Aline Kominsky-Crumb

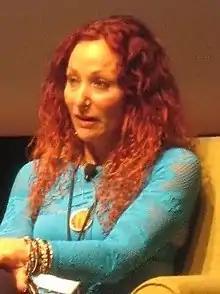
Kominsky-Crumb in 2012

Aline Kominsky-Crumb (née Goldsmith; August 1, 1948 – November 29, 2022) was an American underground comics artist. Kominsky-Crumb's work, which is almost exclusively autobiographical, is known for its unvarnished, confessional nature. In 2016, ComicsAlliance listed Kominsky-Crumb as one of twelve women cartoonists deserving of lifetime achievement recognition. She was married to cartoonist Robert Crumb, with whom she frequently collaborated. Their daughter, Sophie Crumb, is also a cartoonist.